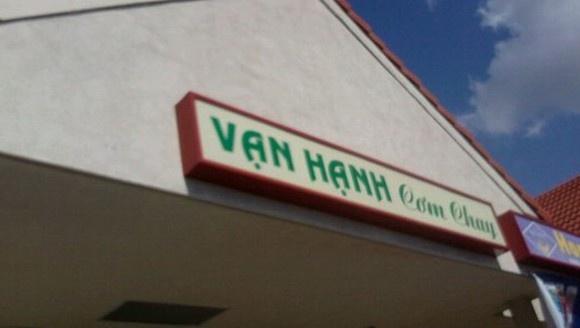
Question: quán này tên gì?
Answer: quán này tên vạn hạnh